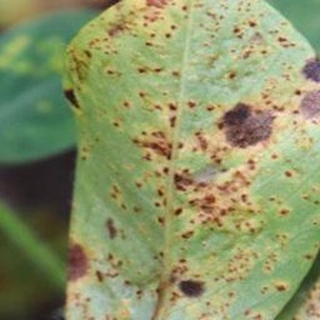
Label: groundnut_rust